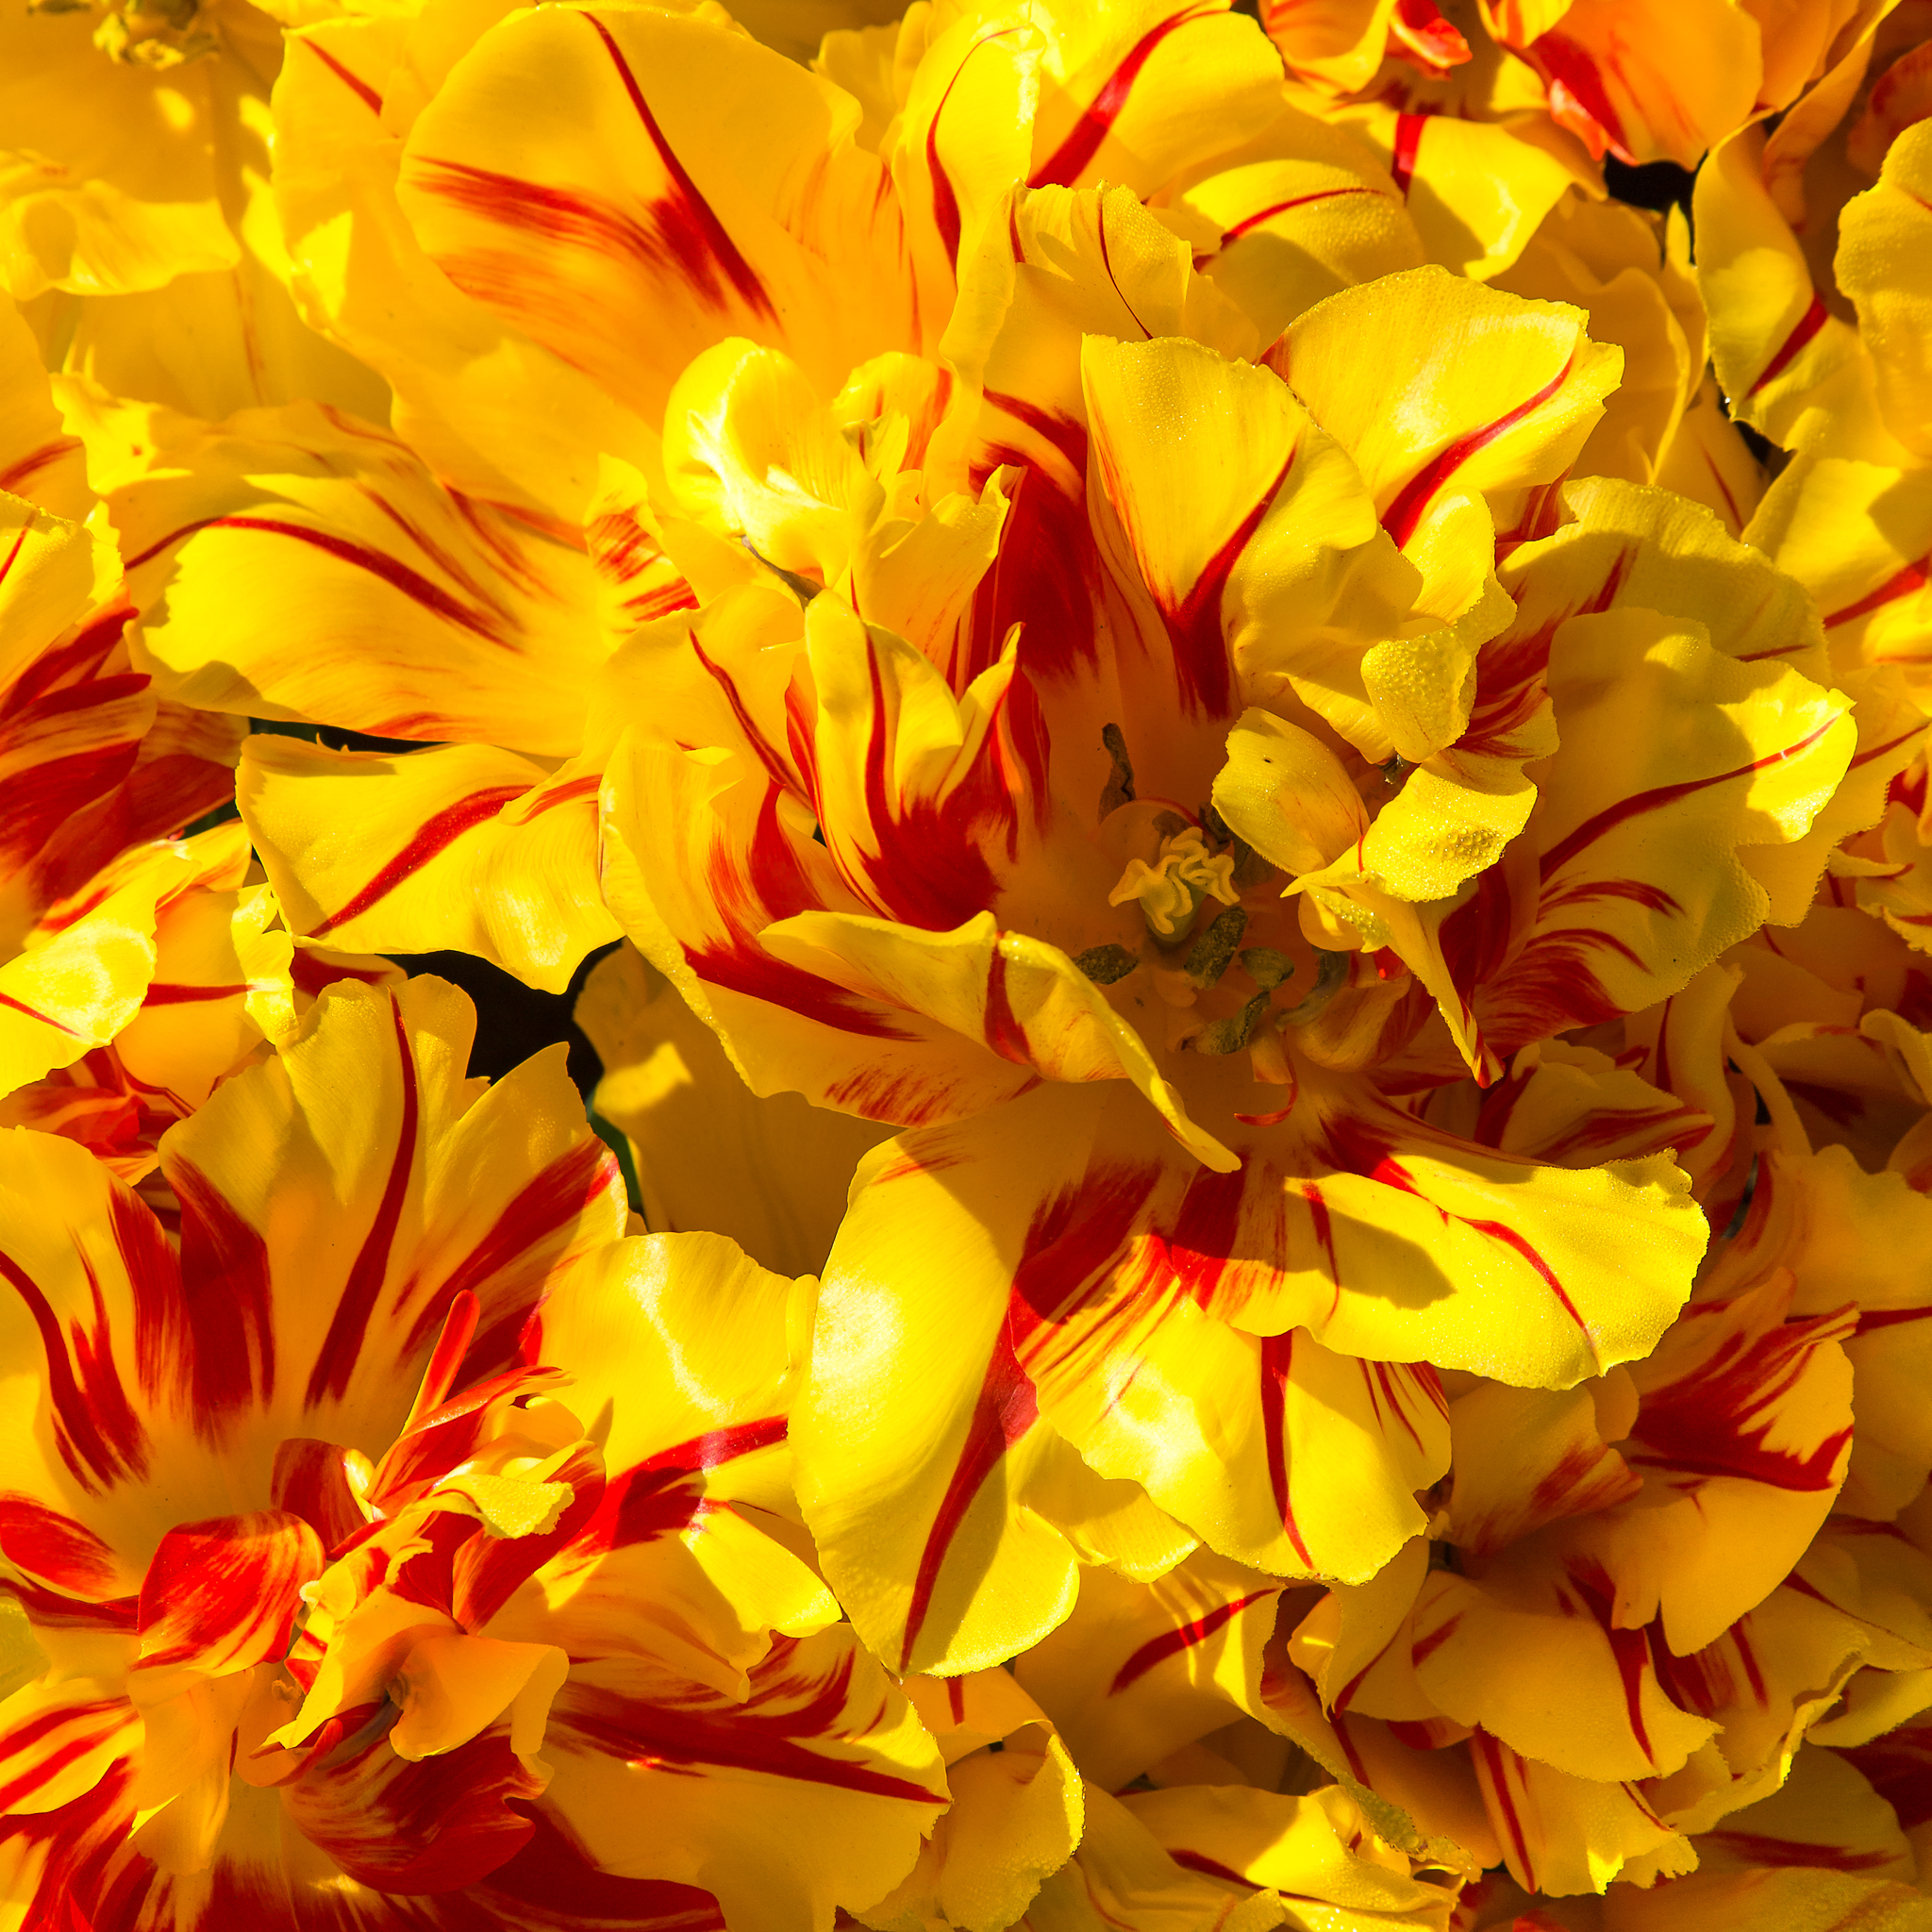
tree, branch, plant, sunlight, leaf, flower, petal, spring, red, autumn, botany, colorful, yellow, flora, season, flowers, tulips, squareformat, oregon, filltheframe, macro photography, flowering plant, woody plant, land plant